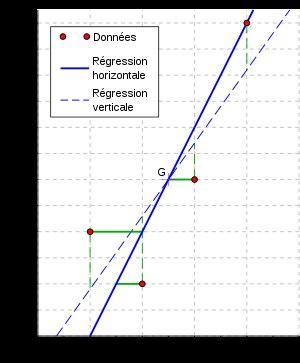
En mathématiques, un ajustement affine est la détermination d’une droite approchant au mieux un nuage de points dans le plan.
En statistiques, en économétrie et en apprentissage automatique, un modèle de régression linéaire est un modèle de régression qui cherche à établir une relation linéaire entre une variable, dite expliquée, et une ou plusieurs variables, dites explicatives.